Frederick, Hereditary Prince of Denmark

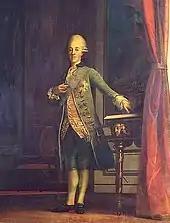
Hereditary Prince Frederick, Regent of the Kingdoms by Vigilius Eriksen.

Frederick was born at Christiansborg Palace in Copenhagen on 11 October 1753. To provide for his future position, at the age of 3 he was elected coadjutor in the Prince-Bishopric of Lübeck. This meant that in time he would succeed the Prince-Bishop then in office, Frederick August. This plan had to be abandoned, however, and Frederick stayed in Denmark as a junior member of the royal family.